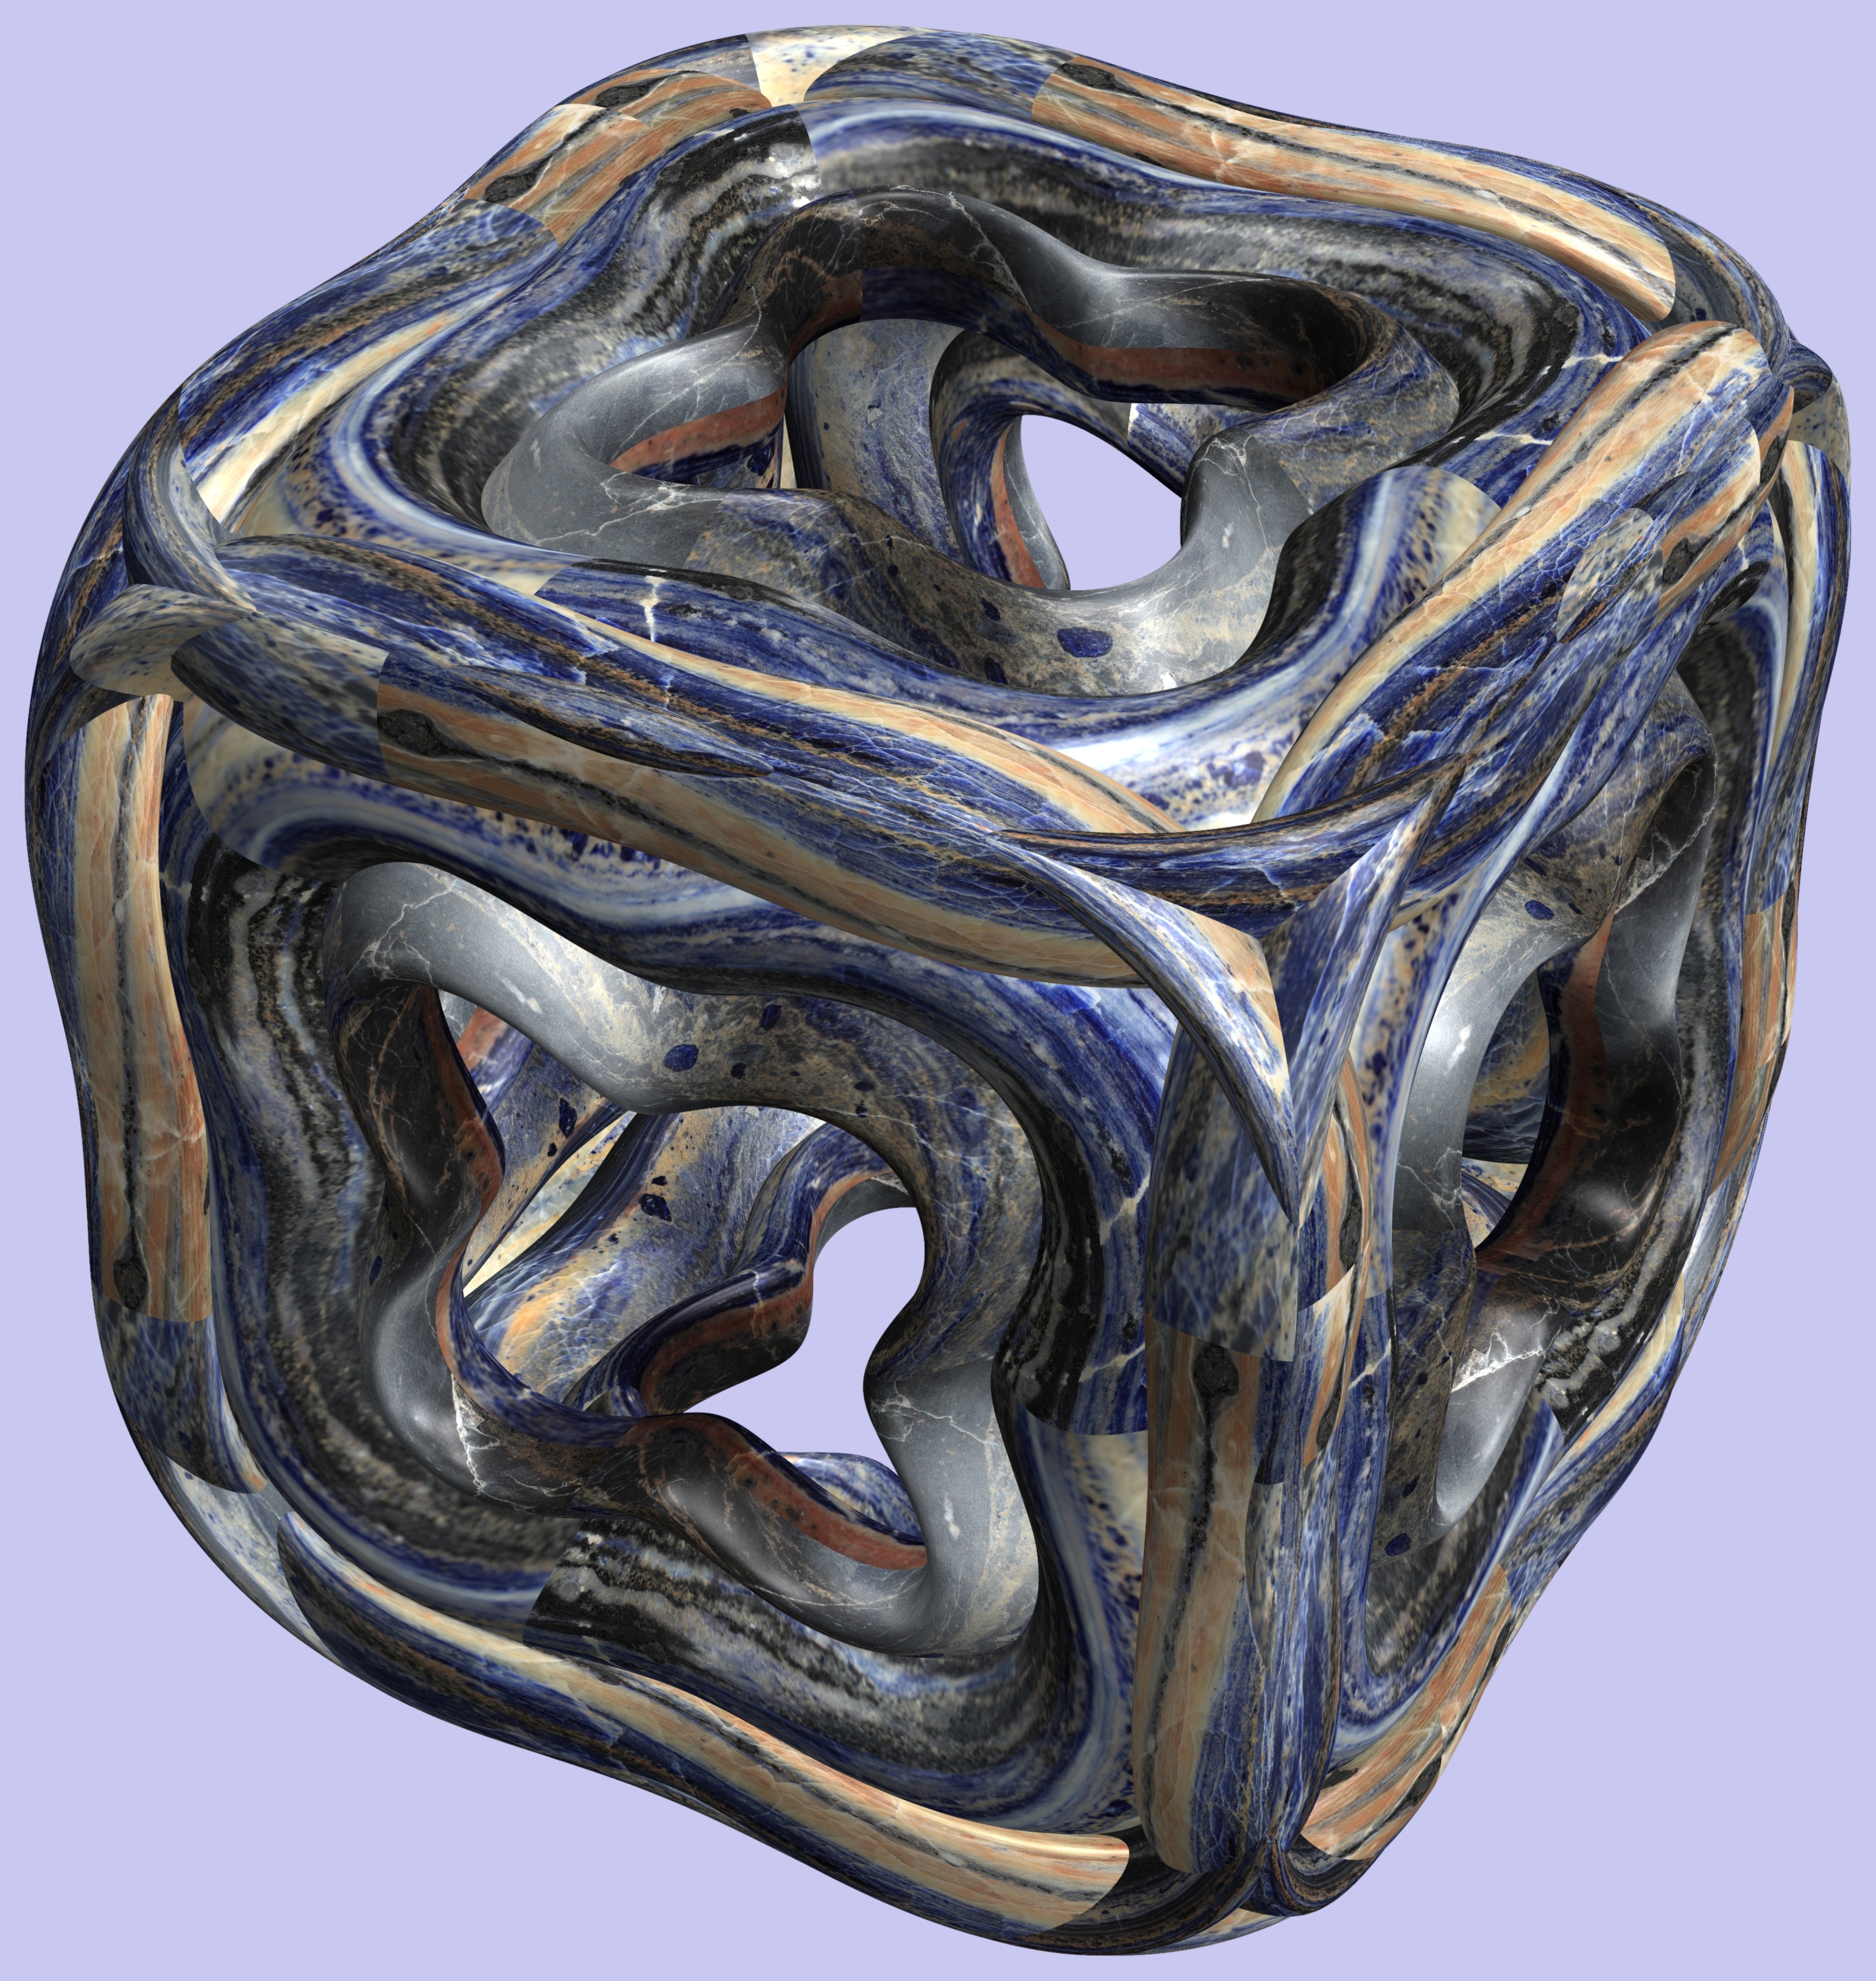
abstract, structure, texture, pattern, sculpture, art, design, symmetry, 3d, graphic, torus, mathematica, cg, parametricplot3d, code, program, algorithm, mapping